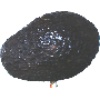
Label: Avocado ripe 1